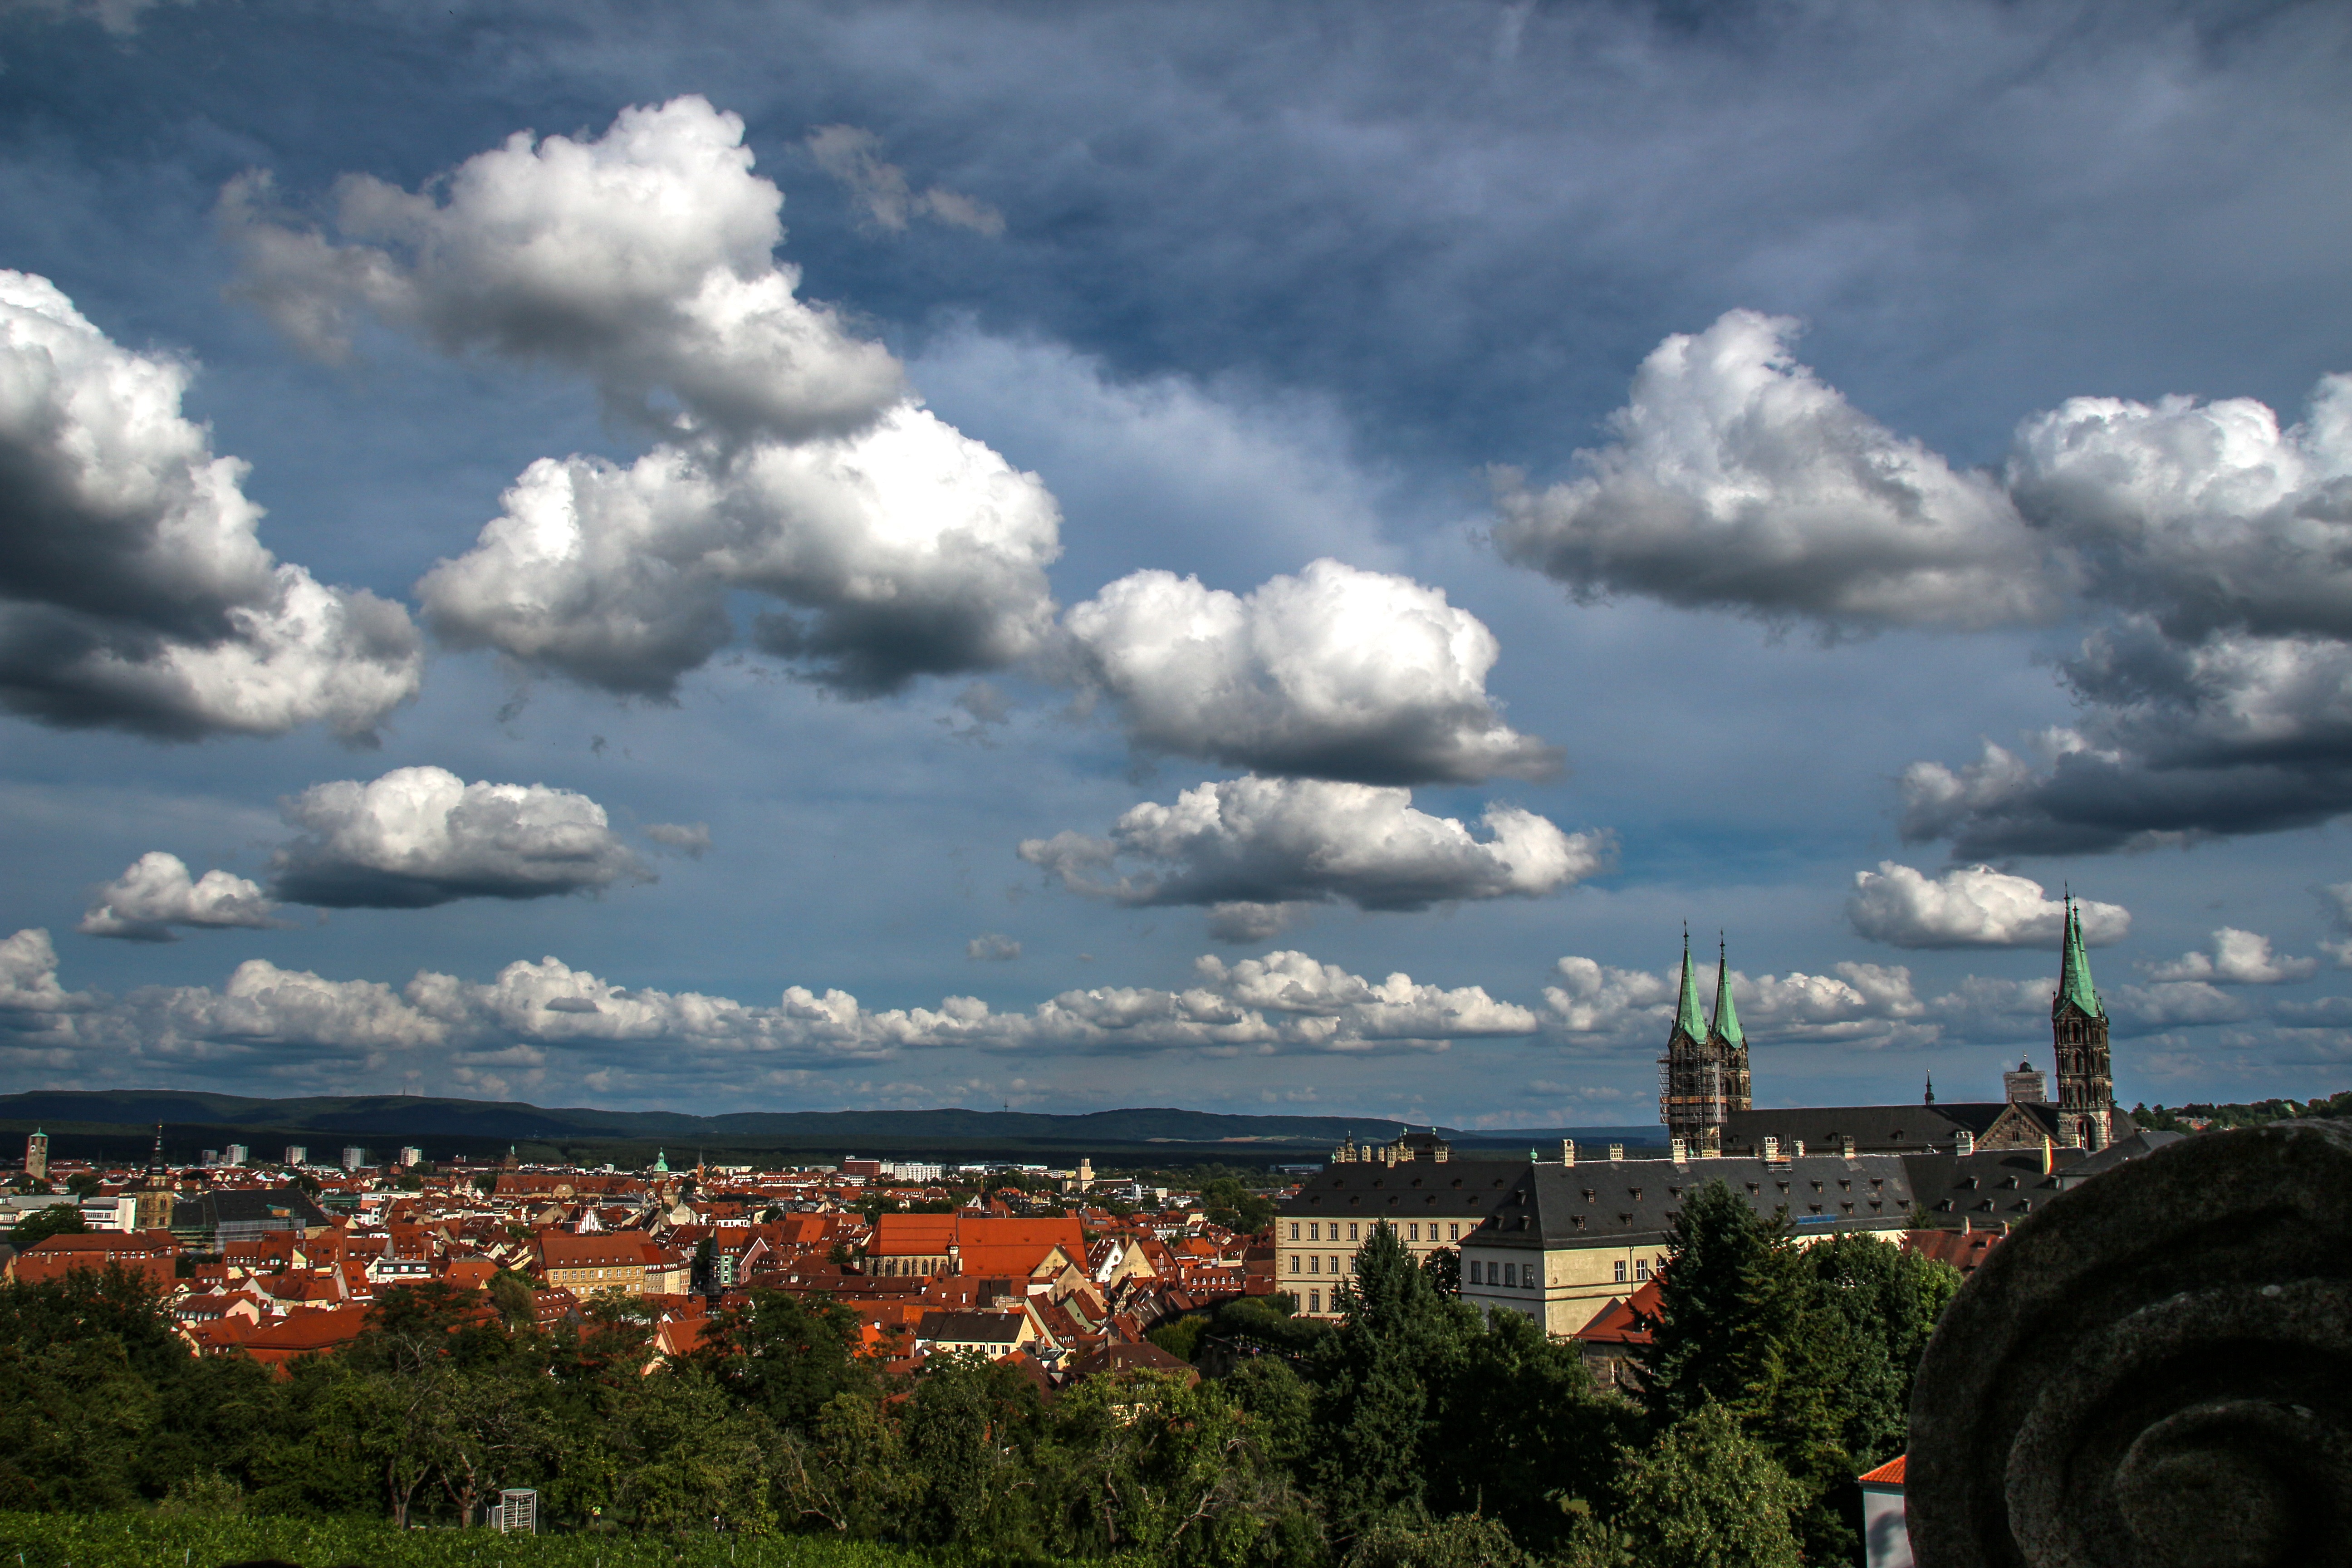
landscape, horizon, cloud, sky, skyline, city, cityscape, panorama, dusk, suburb, evening, cumulus, clouds, dom, roofs, bamberg, rural area, meteorological phenomenon, residential area, human settlement, atmosphere of earth